Brookhouse School

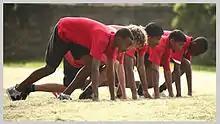
Athletics

The school was selected for review by the Good Schools Guide International and is a member of the G30 Schools. The school is fully accredited by the Council of International Schools (CIS) and the Independent Association of Preparatory Schools (IAPS).